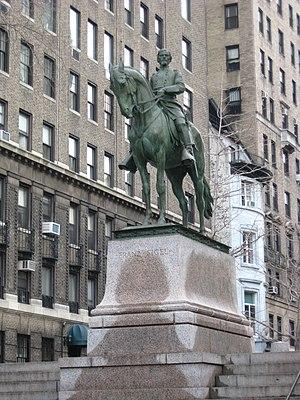
Franz Peter Sigel était un officier germano-américain, originaire du grand-duché de Bade. Après avoir pris part à la Révolution allemande de 1848/49, il s'exila aux États-Unis d'Amérique, où il s'illustra dans les rangs nordistes lors de la Guerre de Sécession.